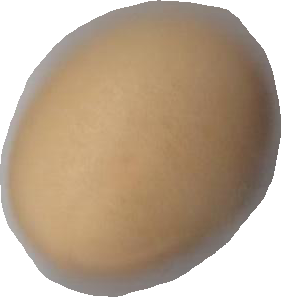
Variety: Dega